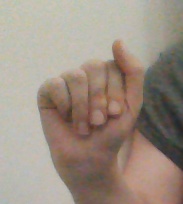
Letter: saad